Rudolf Bonnet

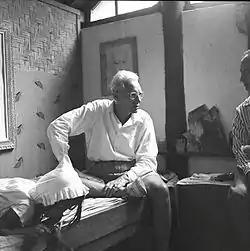
Rudolf Bonnet in conversation with the Spanish artist Antonio Blanco, in the studio of Theo Carp, Iseh, December, 1953

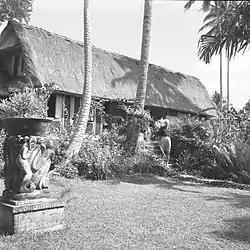
Rudolf Bonnet in front of his house in the 1950s

Johan Rudolf Bonnet (30 March 1895, Amsterdam - 18 April 1978, Laren) was a Dutch artist who lived much of his life in the town of Ubud on Bali, Indonesia.